Eighth Air Force

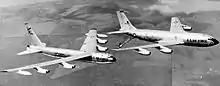
Eighth Air Force Boeing B-52 Stratofortress (left), being refueled by Boeing KC-135A tanker

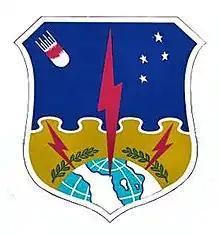
Emblem of the 1st Air Division

With the end of fighting in Korea, President Dwight D. Eisenhower, who had taken office in January 1953, called for a "new look" at national defense. The result: a greater reliance on nuclear weapons and air power to deter war. His administration chose to invest in the Air Force, especially Strategic Air Command. The nuclear arms race shifted into high gear. The Air Force retired nearly all of its piston-engined B-29/B-50s and they were replaced by new Boeing B-47 Stratojet aircraft. By 1955 the Boeing B-52 Stratofortress would be entering the inventory in substantial numbers, as prop B-36s were phased out of heavy bombardment units rapidly.